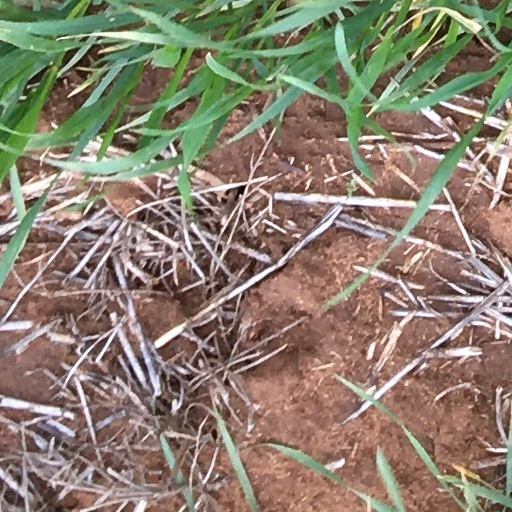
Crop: wheat